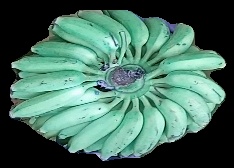
Variety: elakki-bale
Grade: grade1